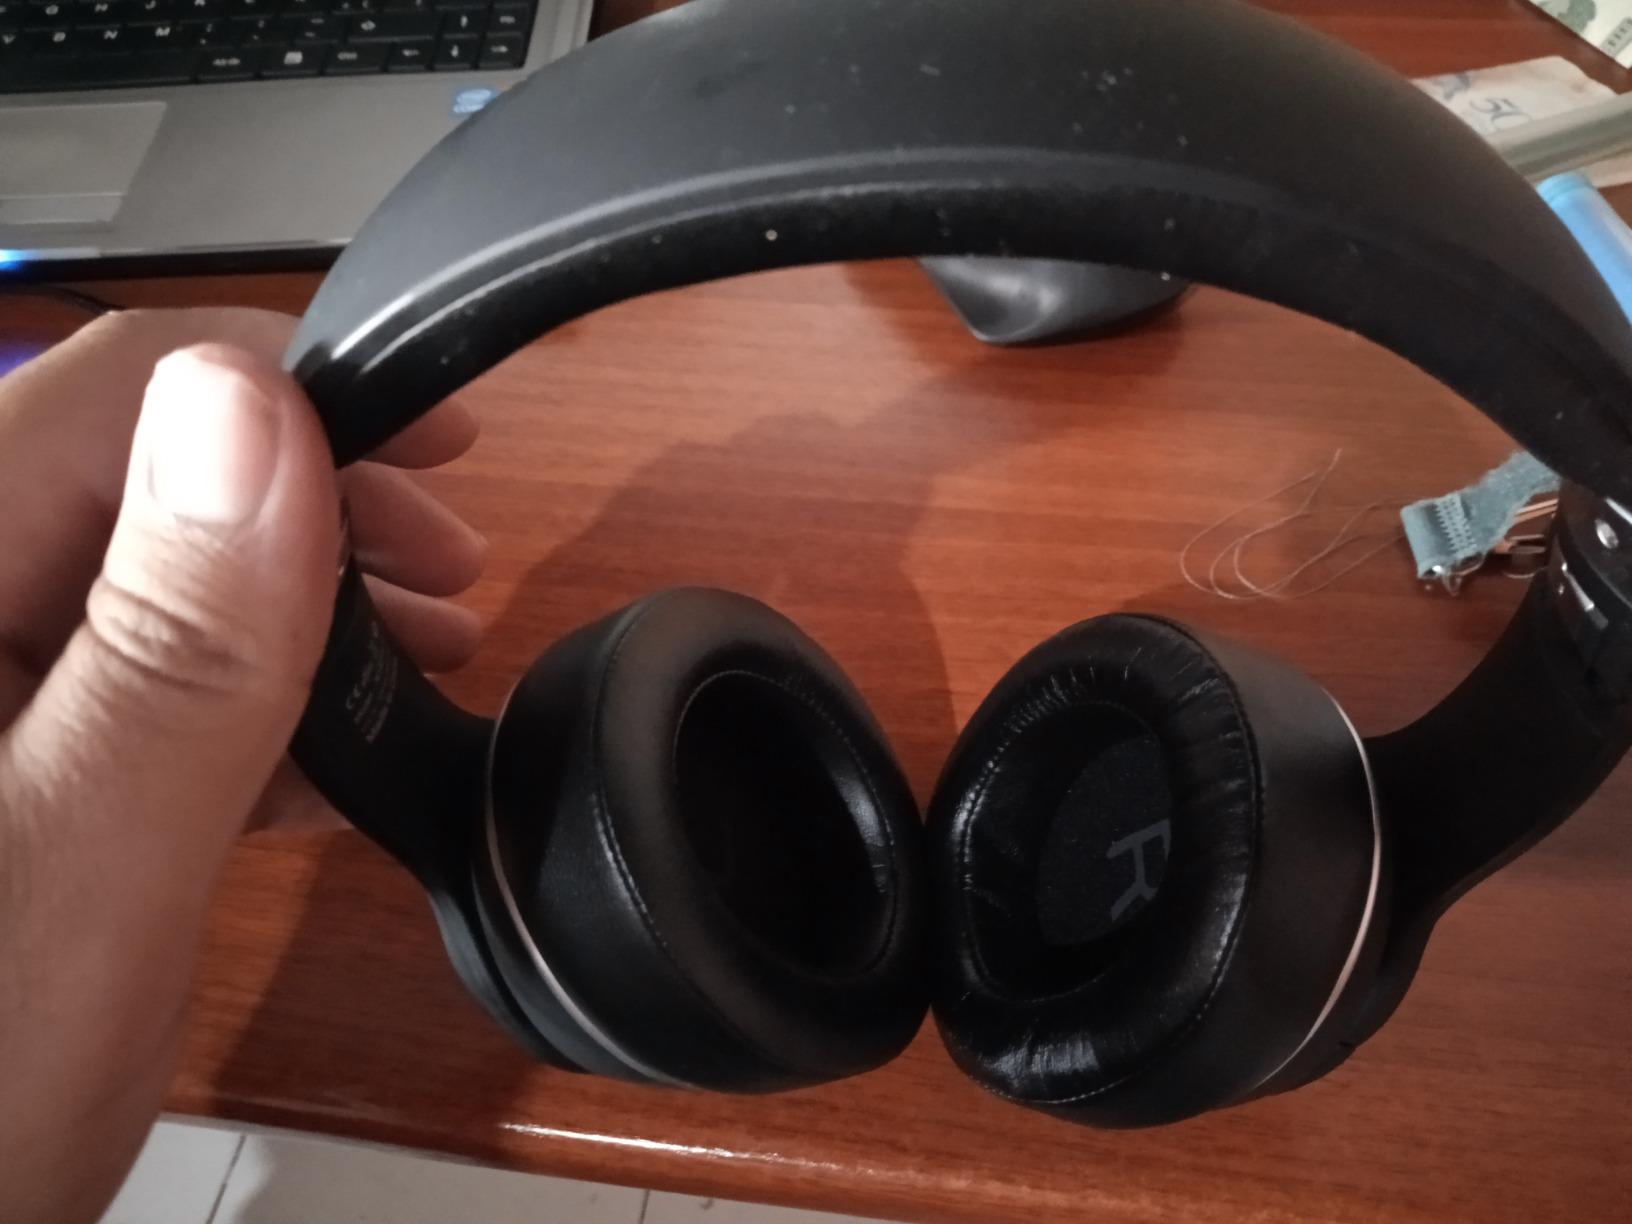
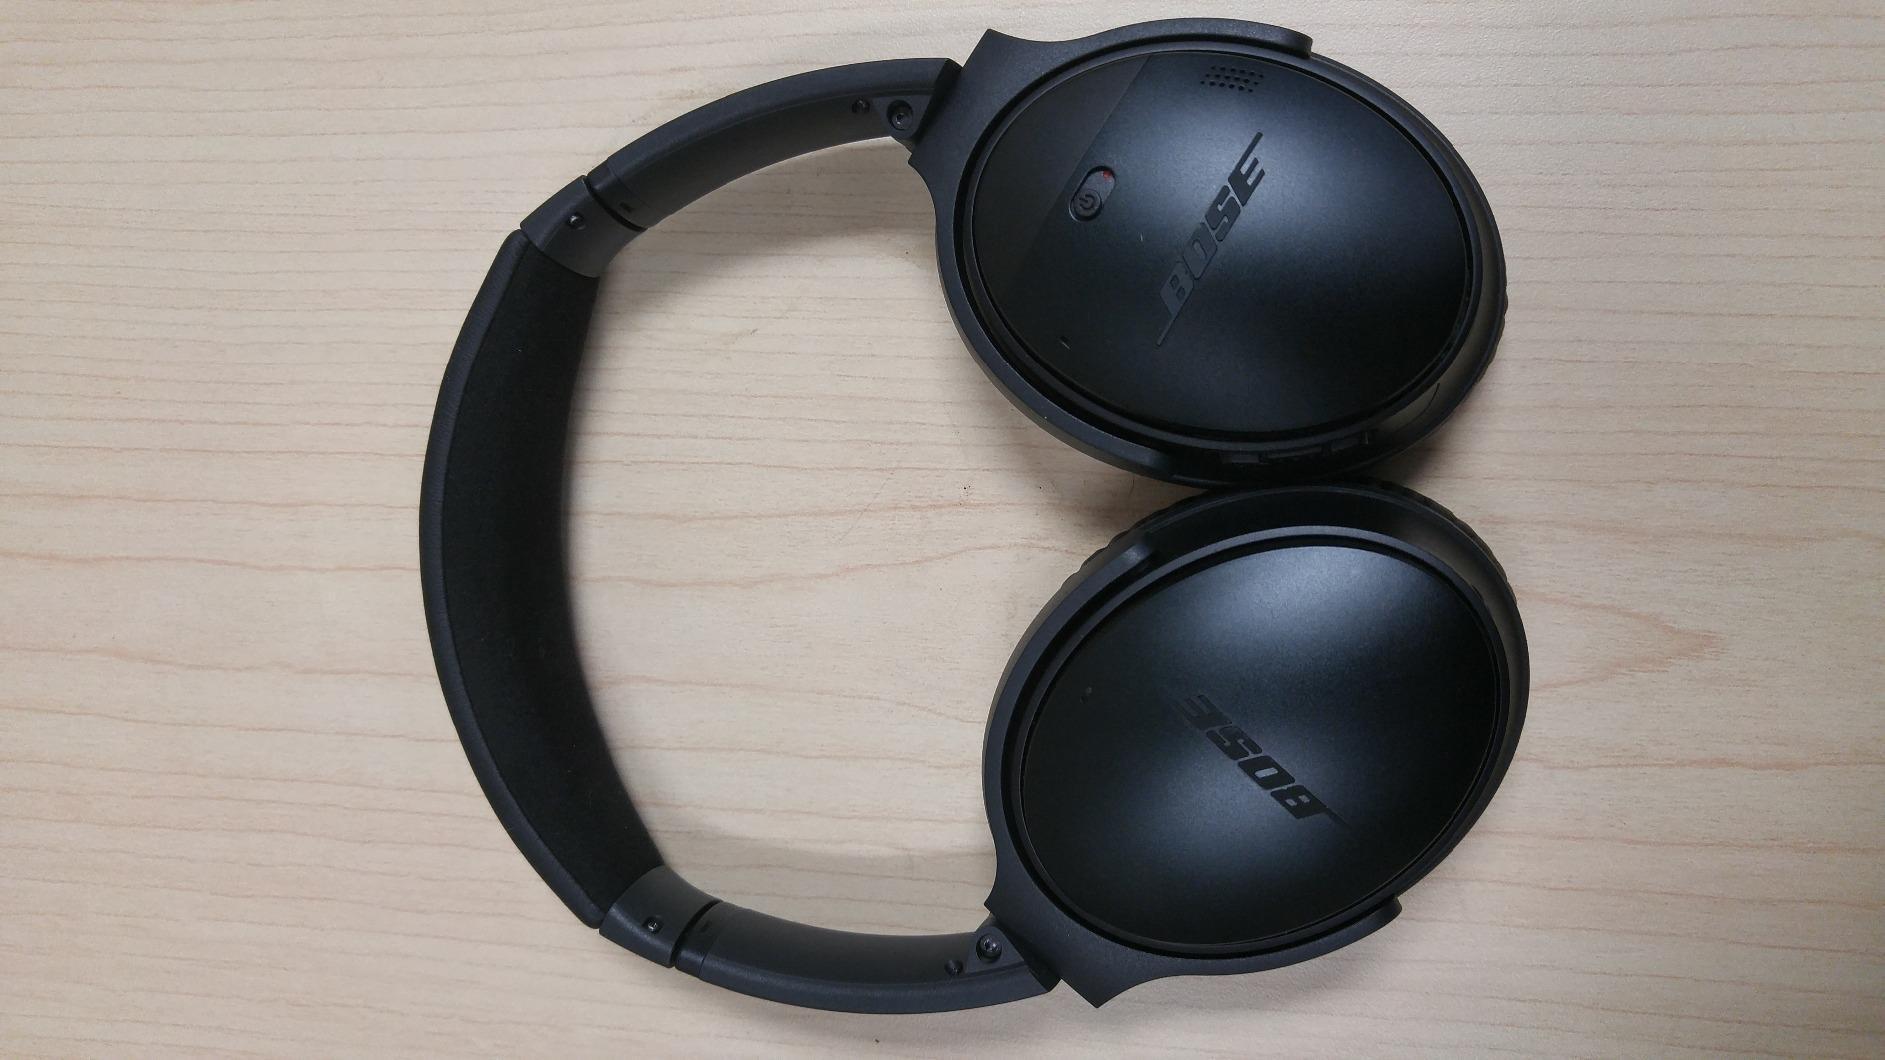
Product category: headphones
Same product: no